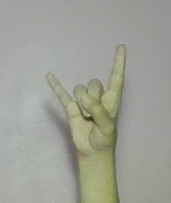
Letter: la